Davie Cooper

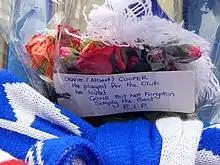
One fan's floral tribute to Cooper, outside Ibrox Stadium in 2018.

In the lead-up to his retirement, Cooper got involved in coaching roles both with his club and in local communities. He began presenting a coaching television series for youngsters called "Shoot" for Scottish Television, along with former Celtic, Arsenal, Aberdeen and Scotland player Charlie Nicholas and former Sheffield Wednesday player Tommy Craig. Cooper collapsed suddenly on the morning of 22 March 1995 at a training pitch adjacent to Broadwood Stadium in Cumbernauld during a recording session for an episode. Medical staff at the ground and series director Ian Hamilton attempted to resuscitate Cooper at the scene before an ambulance crew arrived.